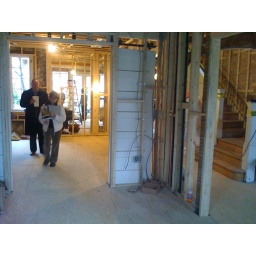
MosMost recent reconstruction photos -- the basement trench and the new door in the kitchen